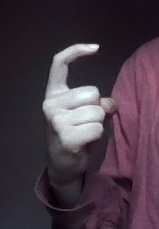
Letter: ra